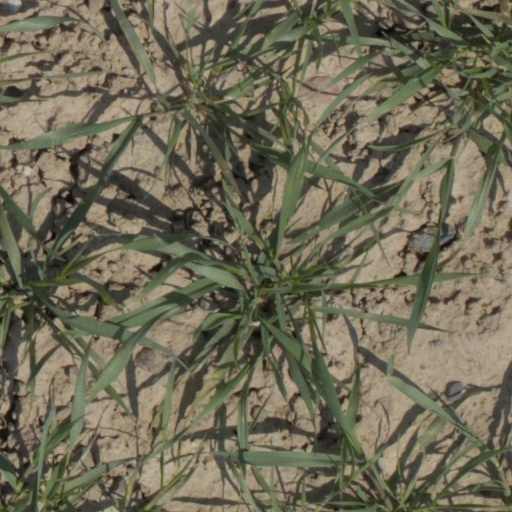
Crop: wheat